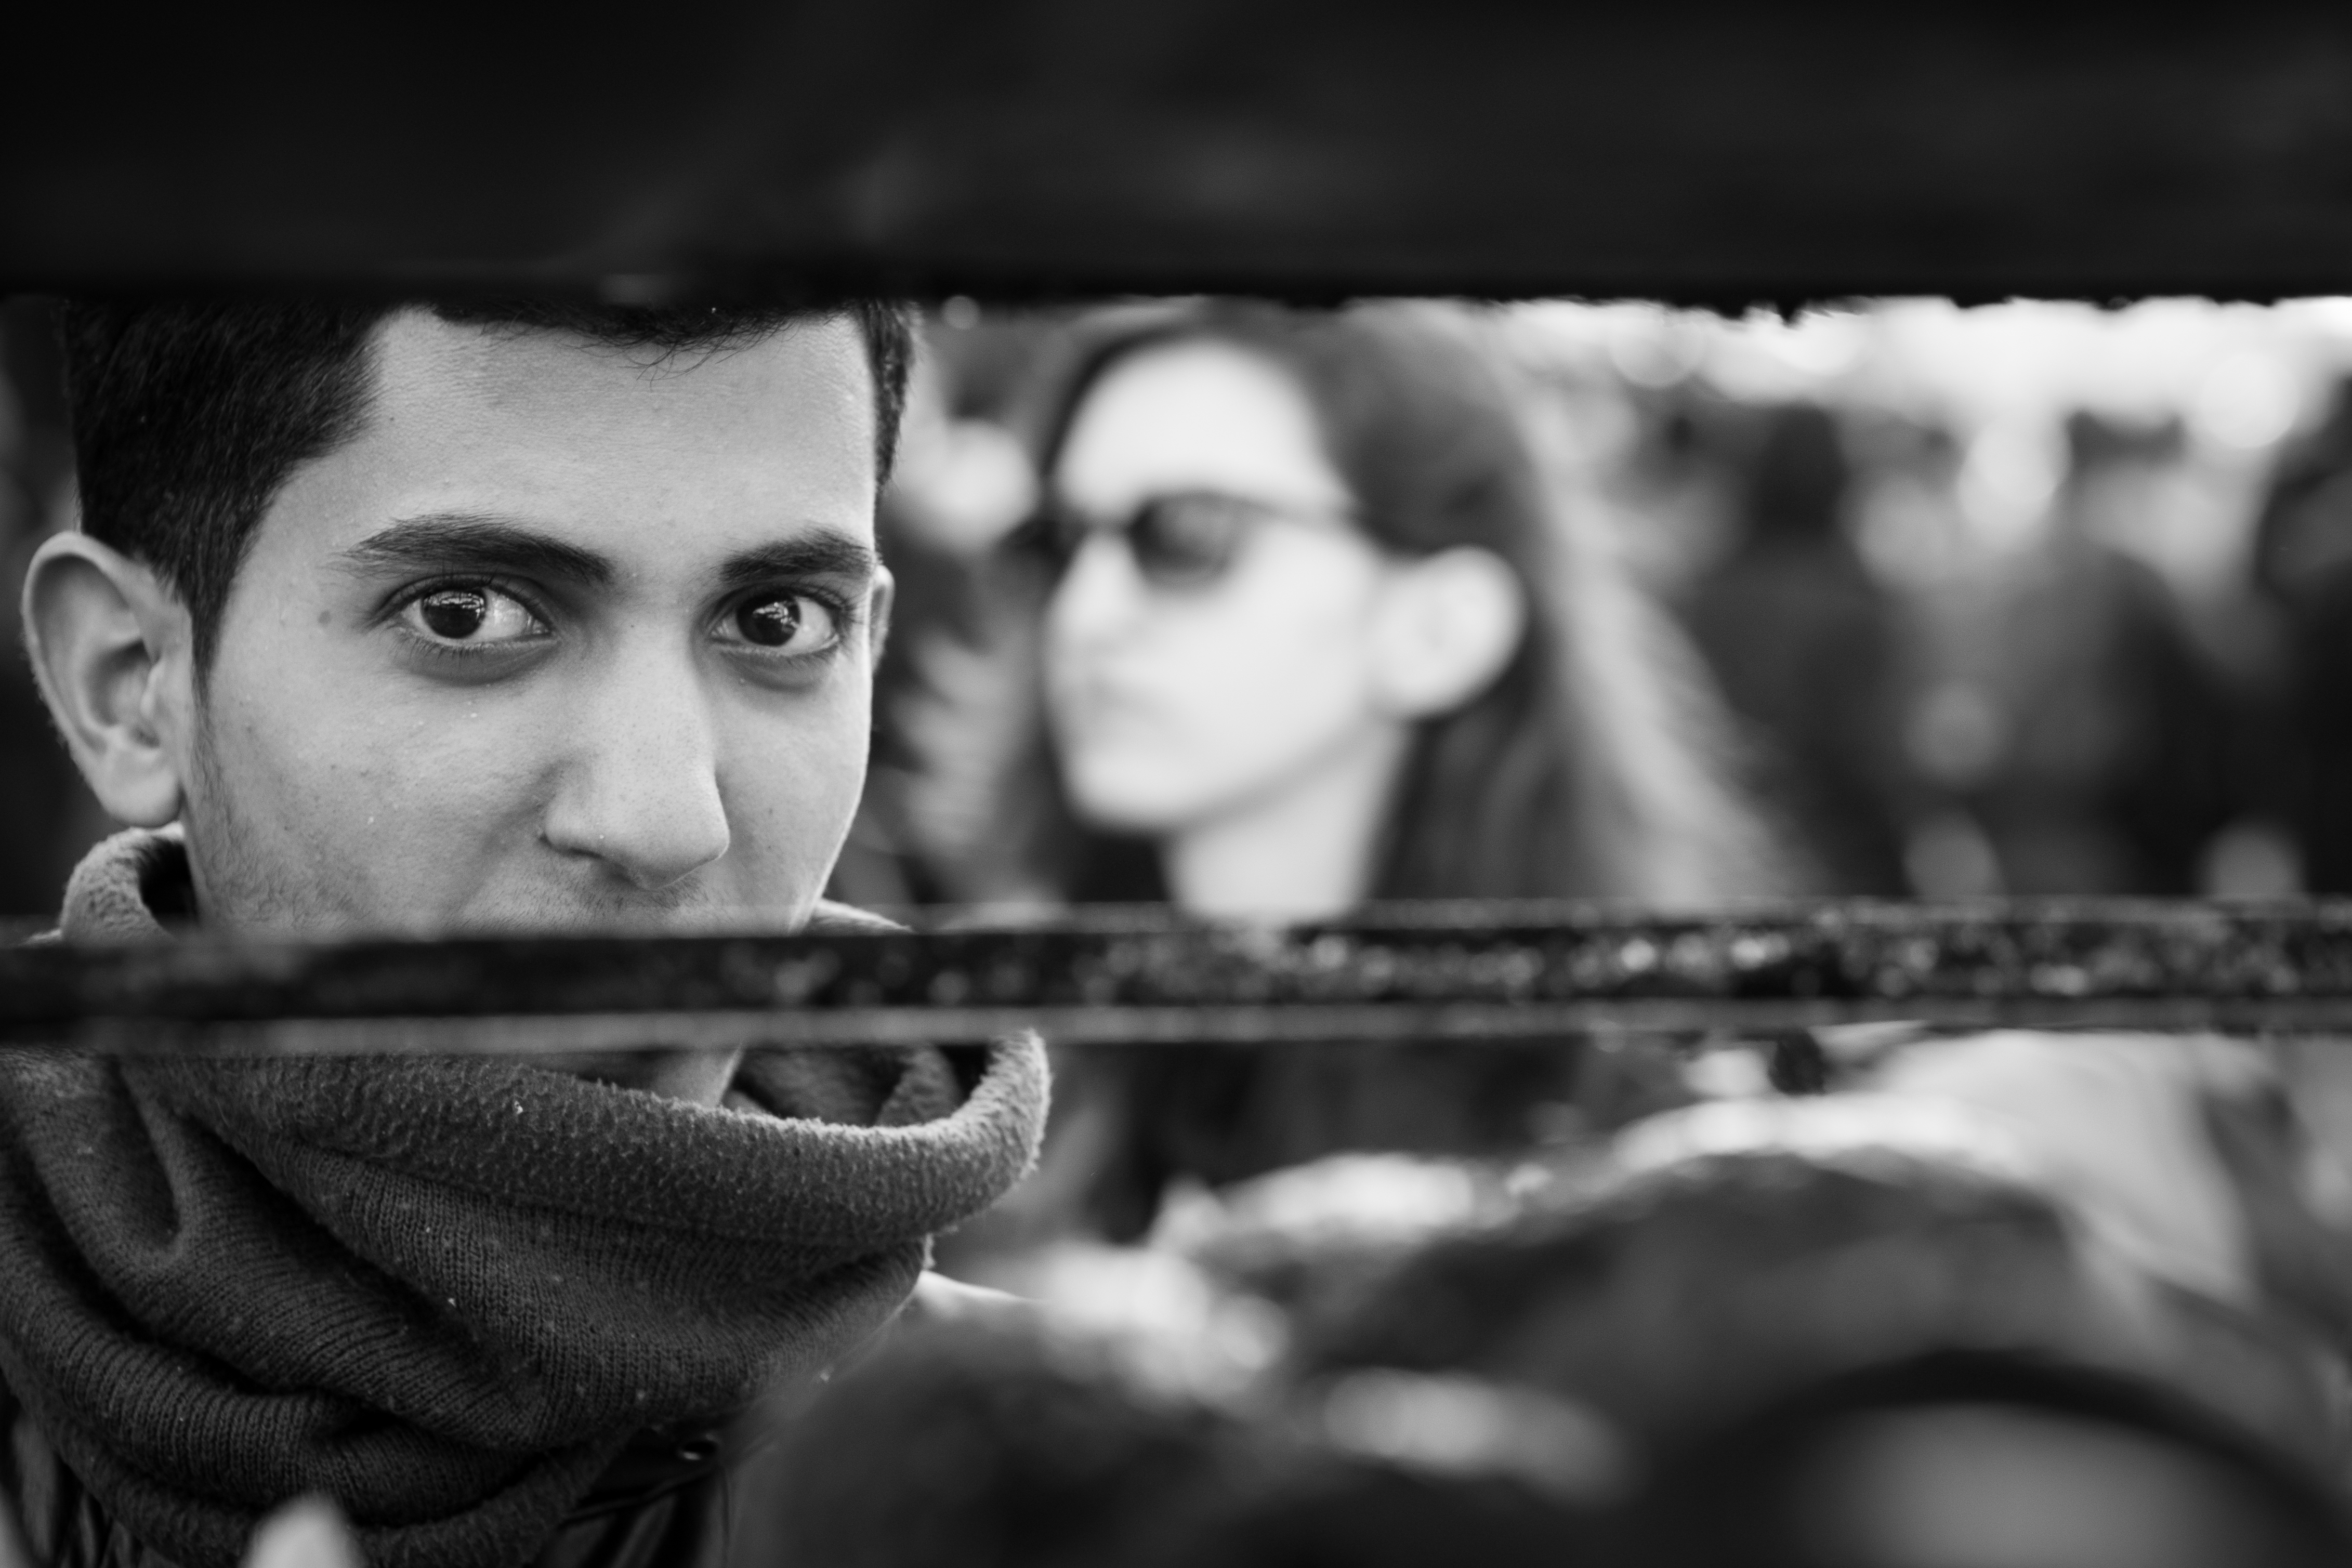
person, black and white, white, street, photography, film, ebook, portrait, training, black, monochrome, streetphotography, flickr, thomas, video, eye, glasses, olympus, photograph, omd, fuji, leica, monochrom, leuthard, hcb, thomasleuthard, monochrome photography, portrait photography, film noir